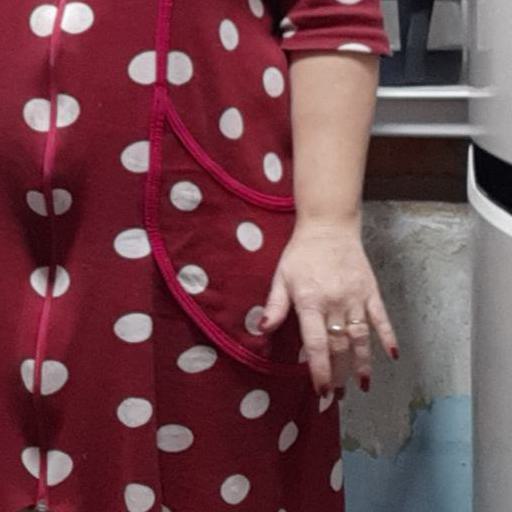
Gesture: no_gesture